Harrison Russell

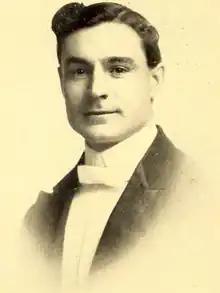
Russell pictured in "The Index 1913", Illinois State yearbook

Henry Harrison Russell (November 27, 1881 – 1968) was an American football, basketball and baseball coach. He was the eighth head football coach at Illinois State University in Normal, Illinois, serving from 1912 to 1922 and compiling a record of 15–43–10.